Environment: real
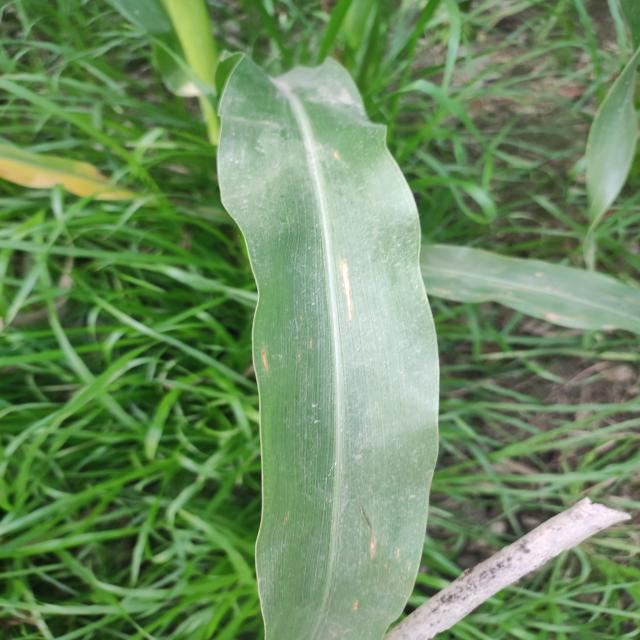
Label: northern_corn_leaf_blight